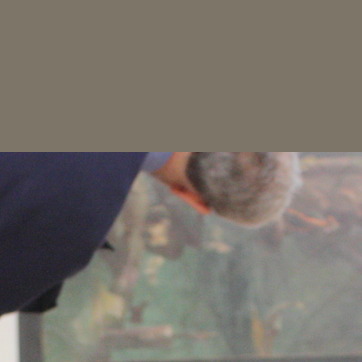
Material: skin